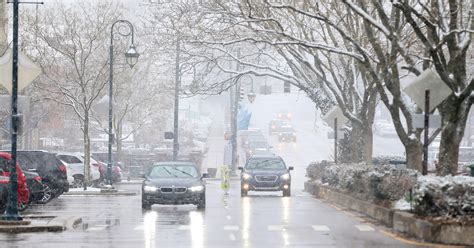
Weather: snow or frosty